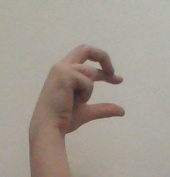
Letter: thal